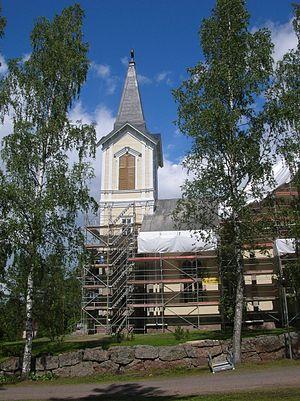
Aleksander Theodor Decker est un architecte finlandais.
August Boman est un architecte finlandais.
Cet article recense les églises évangéliques-luthériennes de Finlande.